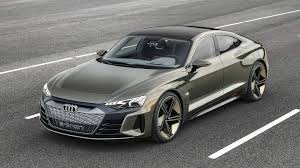
Label: noambulance